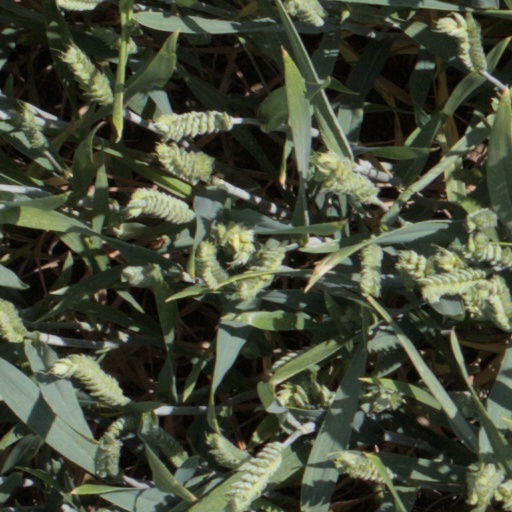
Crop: wheat